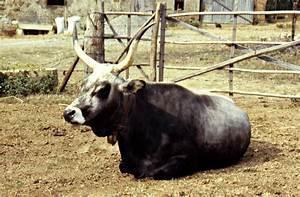
cow